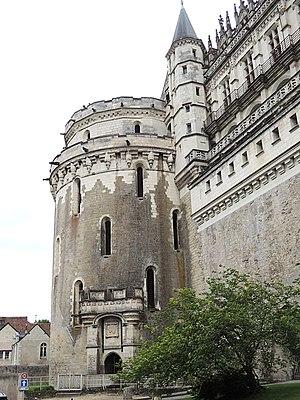
Tour des Minimes du Château d'Amboise.